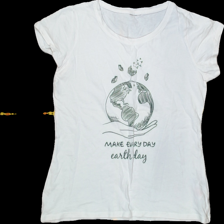
View: front
Type: T-shirt
Category: Ladies
Brand: Not Applicable
Colors: White
Material: 100%cotton
Pattern: Logo print
Trend: No trend
Stains: No
Price range: <50
Recommended usage: Reuse